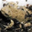
Label: frog